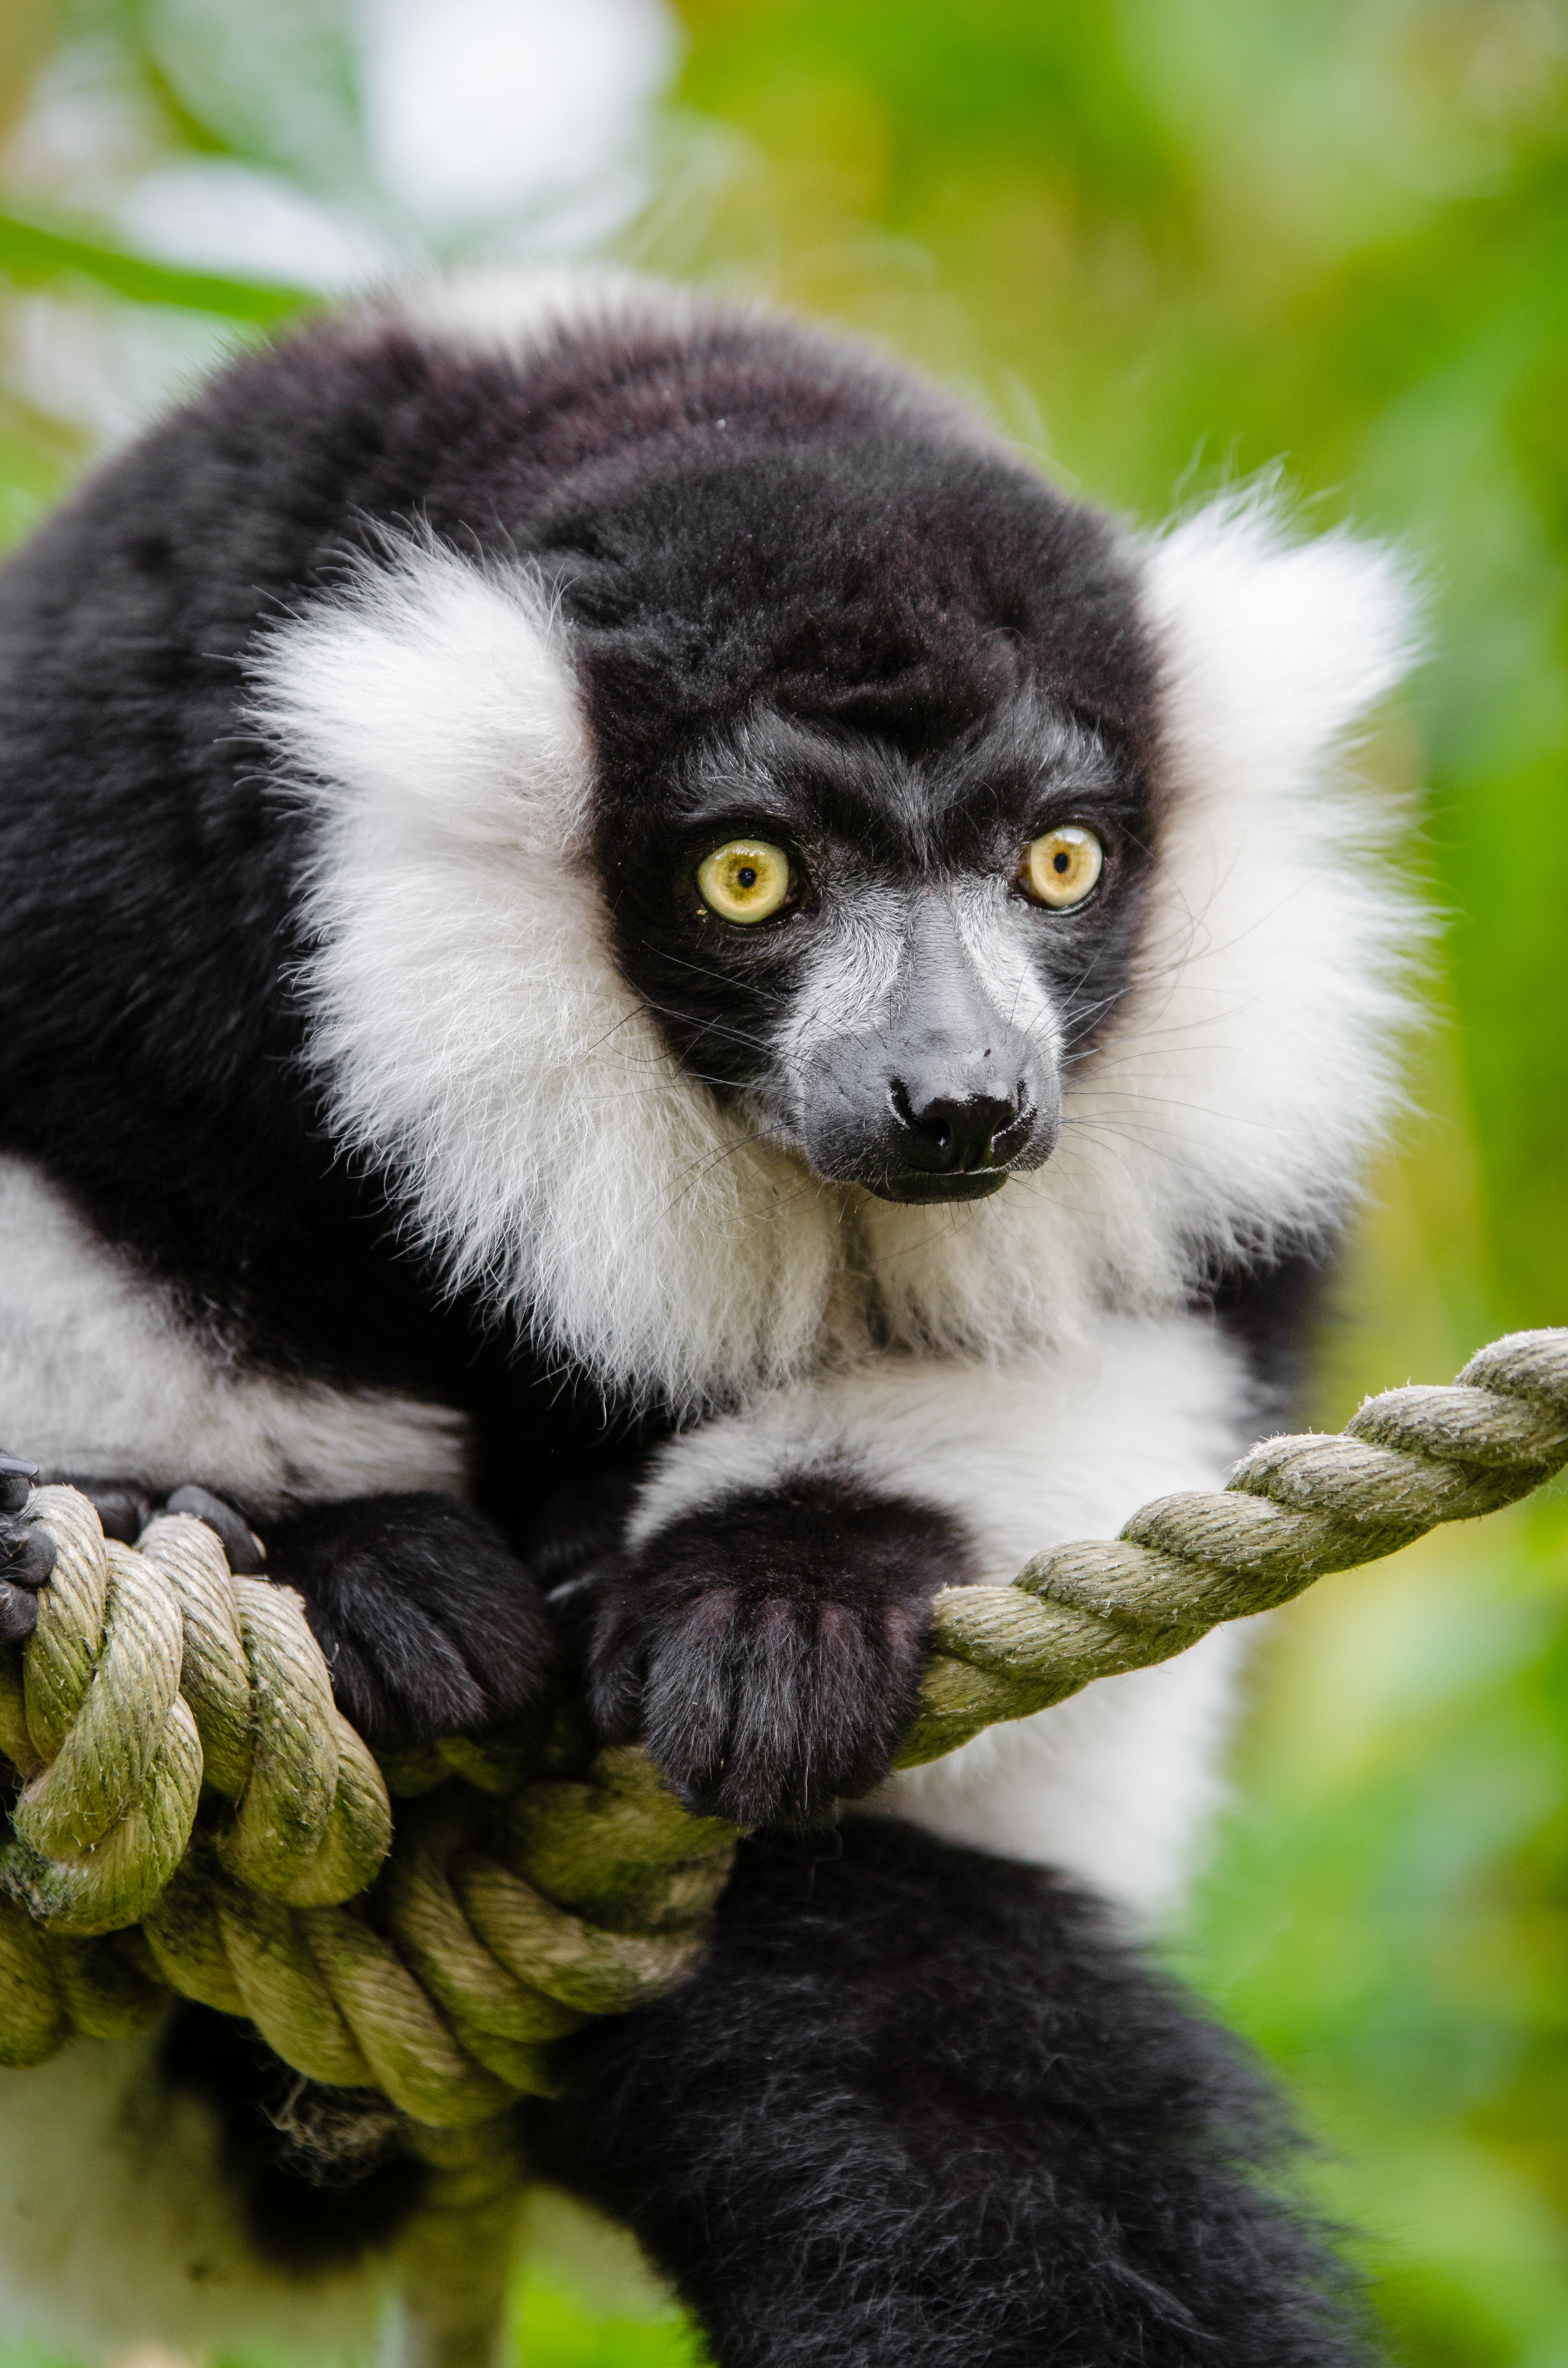
wildlife, mammal, fauna, primate, gibbon, vertebrate, lemur, new world monkey, indri